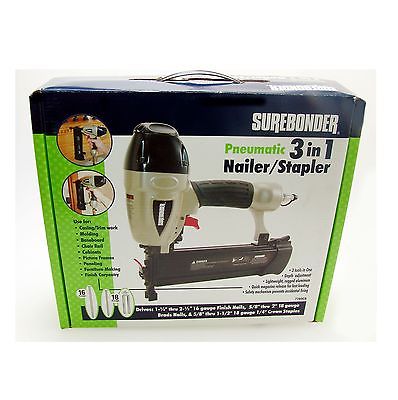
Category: stapler